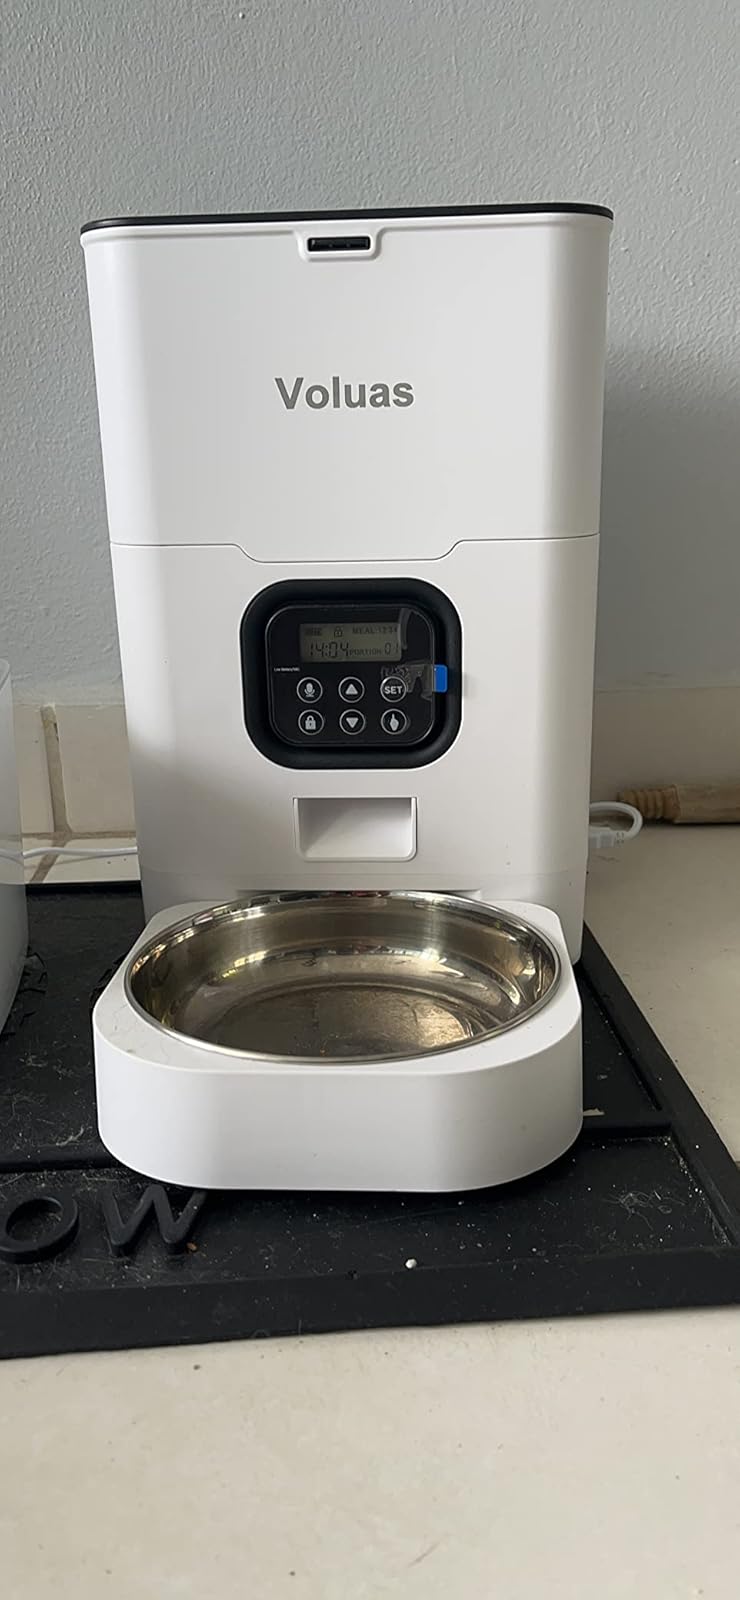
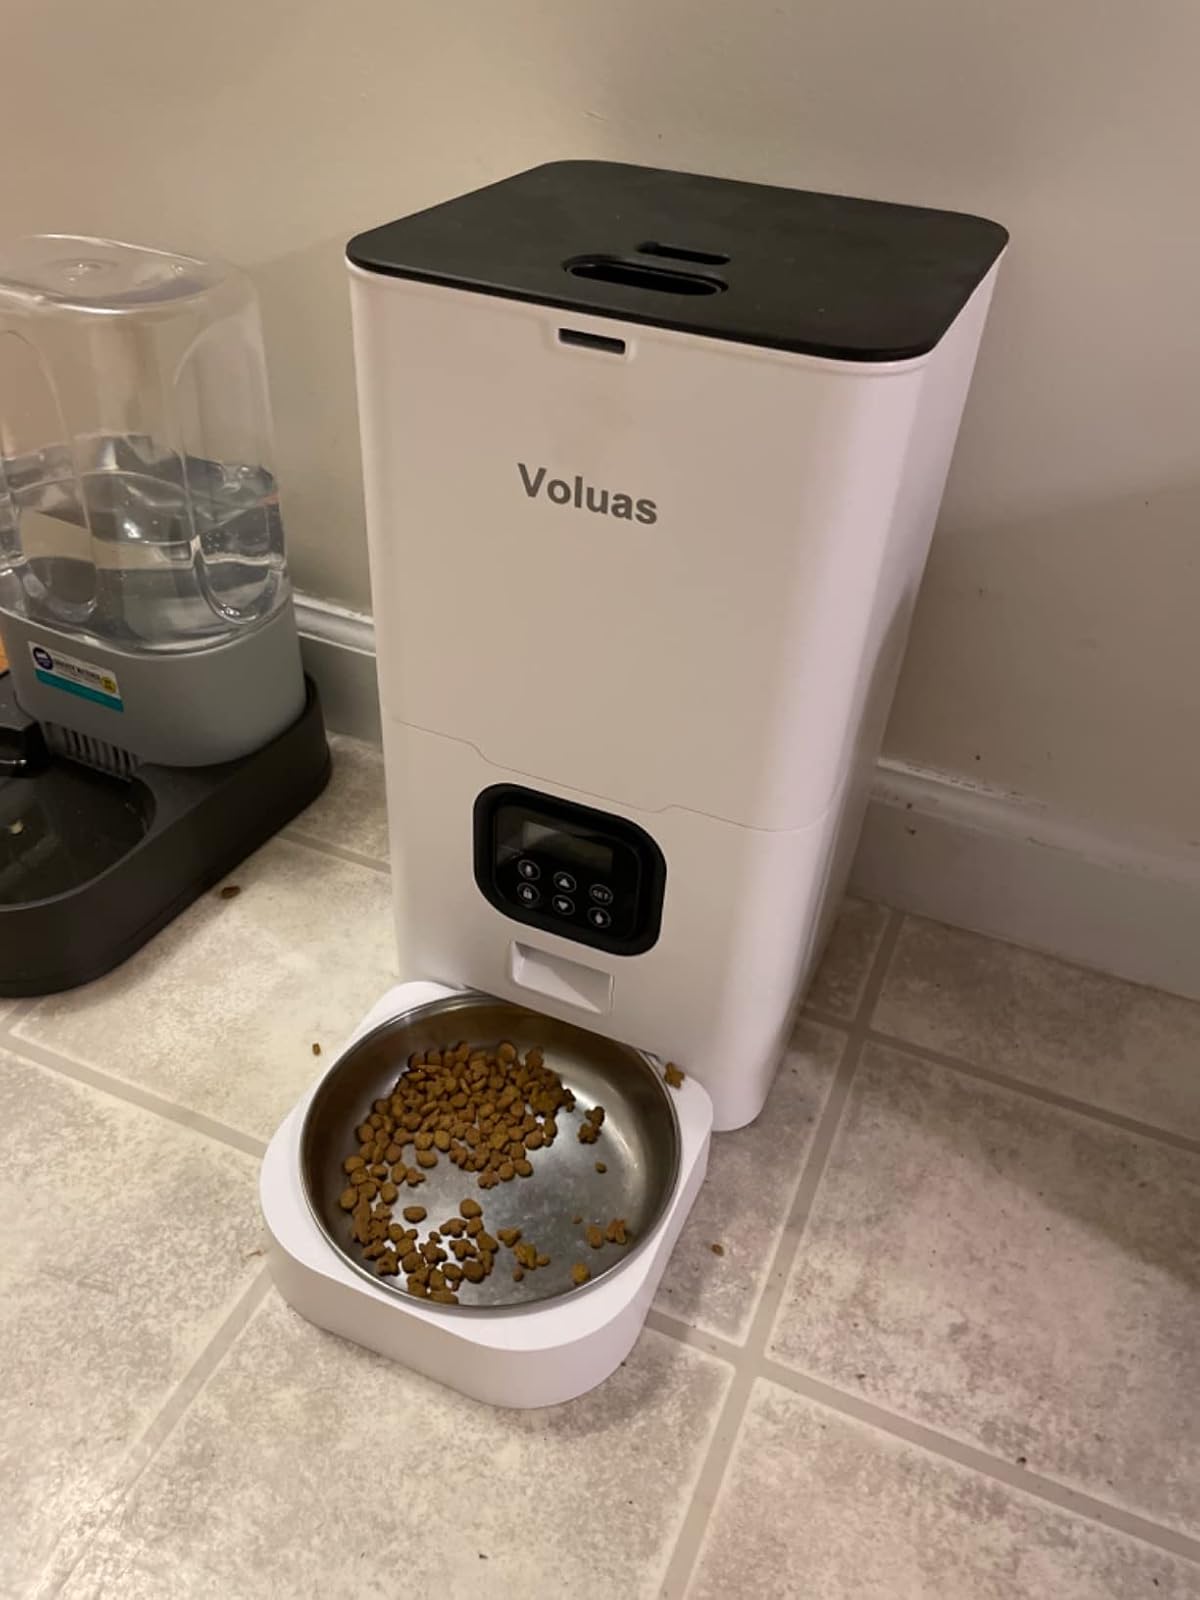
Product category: items_feeder
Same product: yes